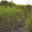
Label: willow_tree